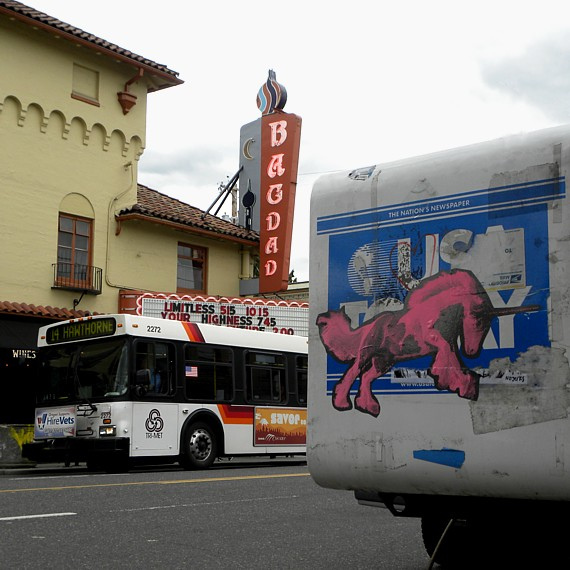
The bus is waiting at a very famous theatre.

a new paper machine bus and building with a sign out front

A pink unicorn painted on a newspaper box, across the street from a bus in front of a theater.

Bus parked outside of the Bagdad movie theater.